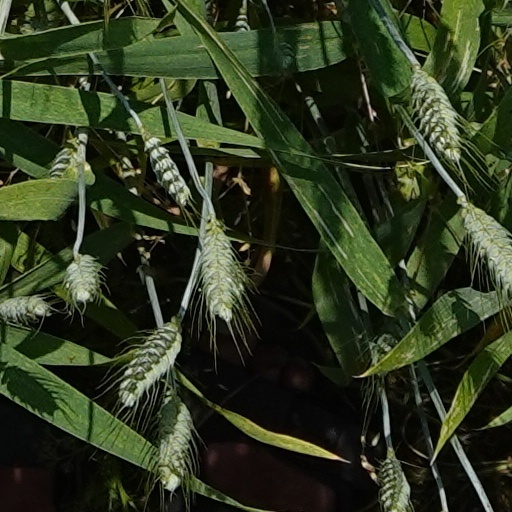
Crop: wheat